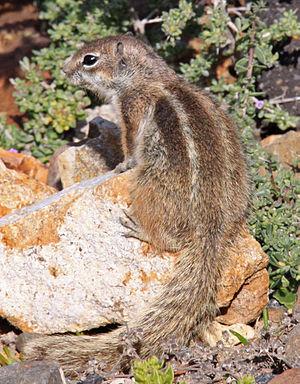
L'Écureuil de Barbarie ou Écureuil de Berbérie est l'unique espèce du genre Atlantoxerus. Ce mammifère est un rongeur de la famille des Sciuridae, endémique du Maroc et de l’Ouest algérien.